Commercial Bank of Ethiopia

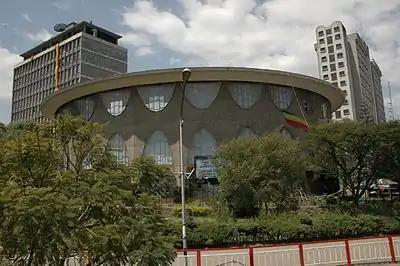
Former headquarter of CBE until 2022

In 1963, the Ethiopian government split the State Bank of Ethiopia into two banks, the National Bank of Ethiopia (the central bank), and the Commercial Bank of Ethiopia (CBE). Seven years later, the Sudanese government nationalized the Commercial Bank of Ethiopia's branch in Khartoum that had originally been the Sudan branch of SBD.